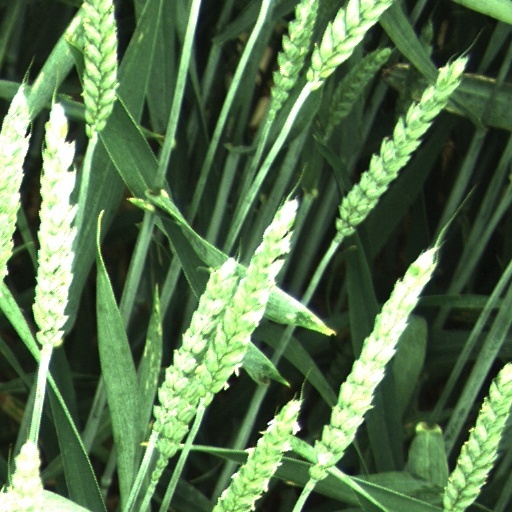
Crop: wheat